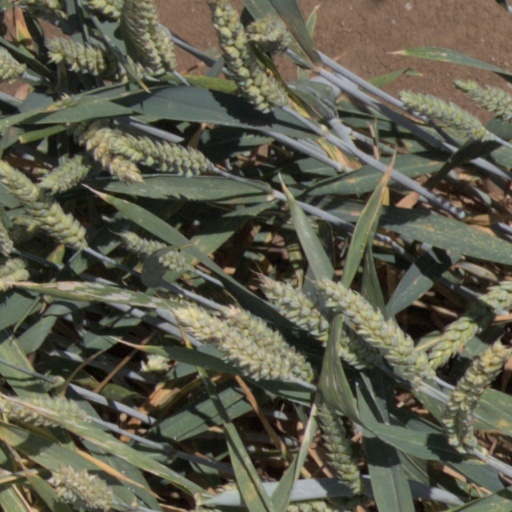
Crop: wheat